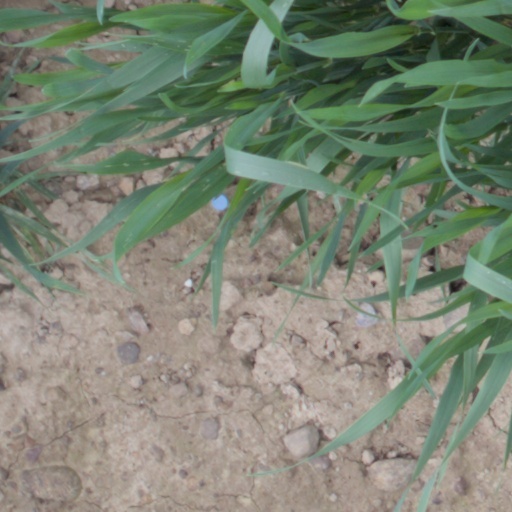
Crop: wheat